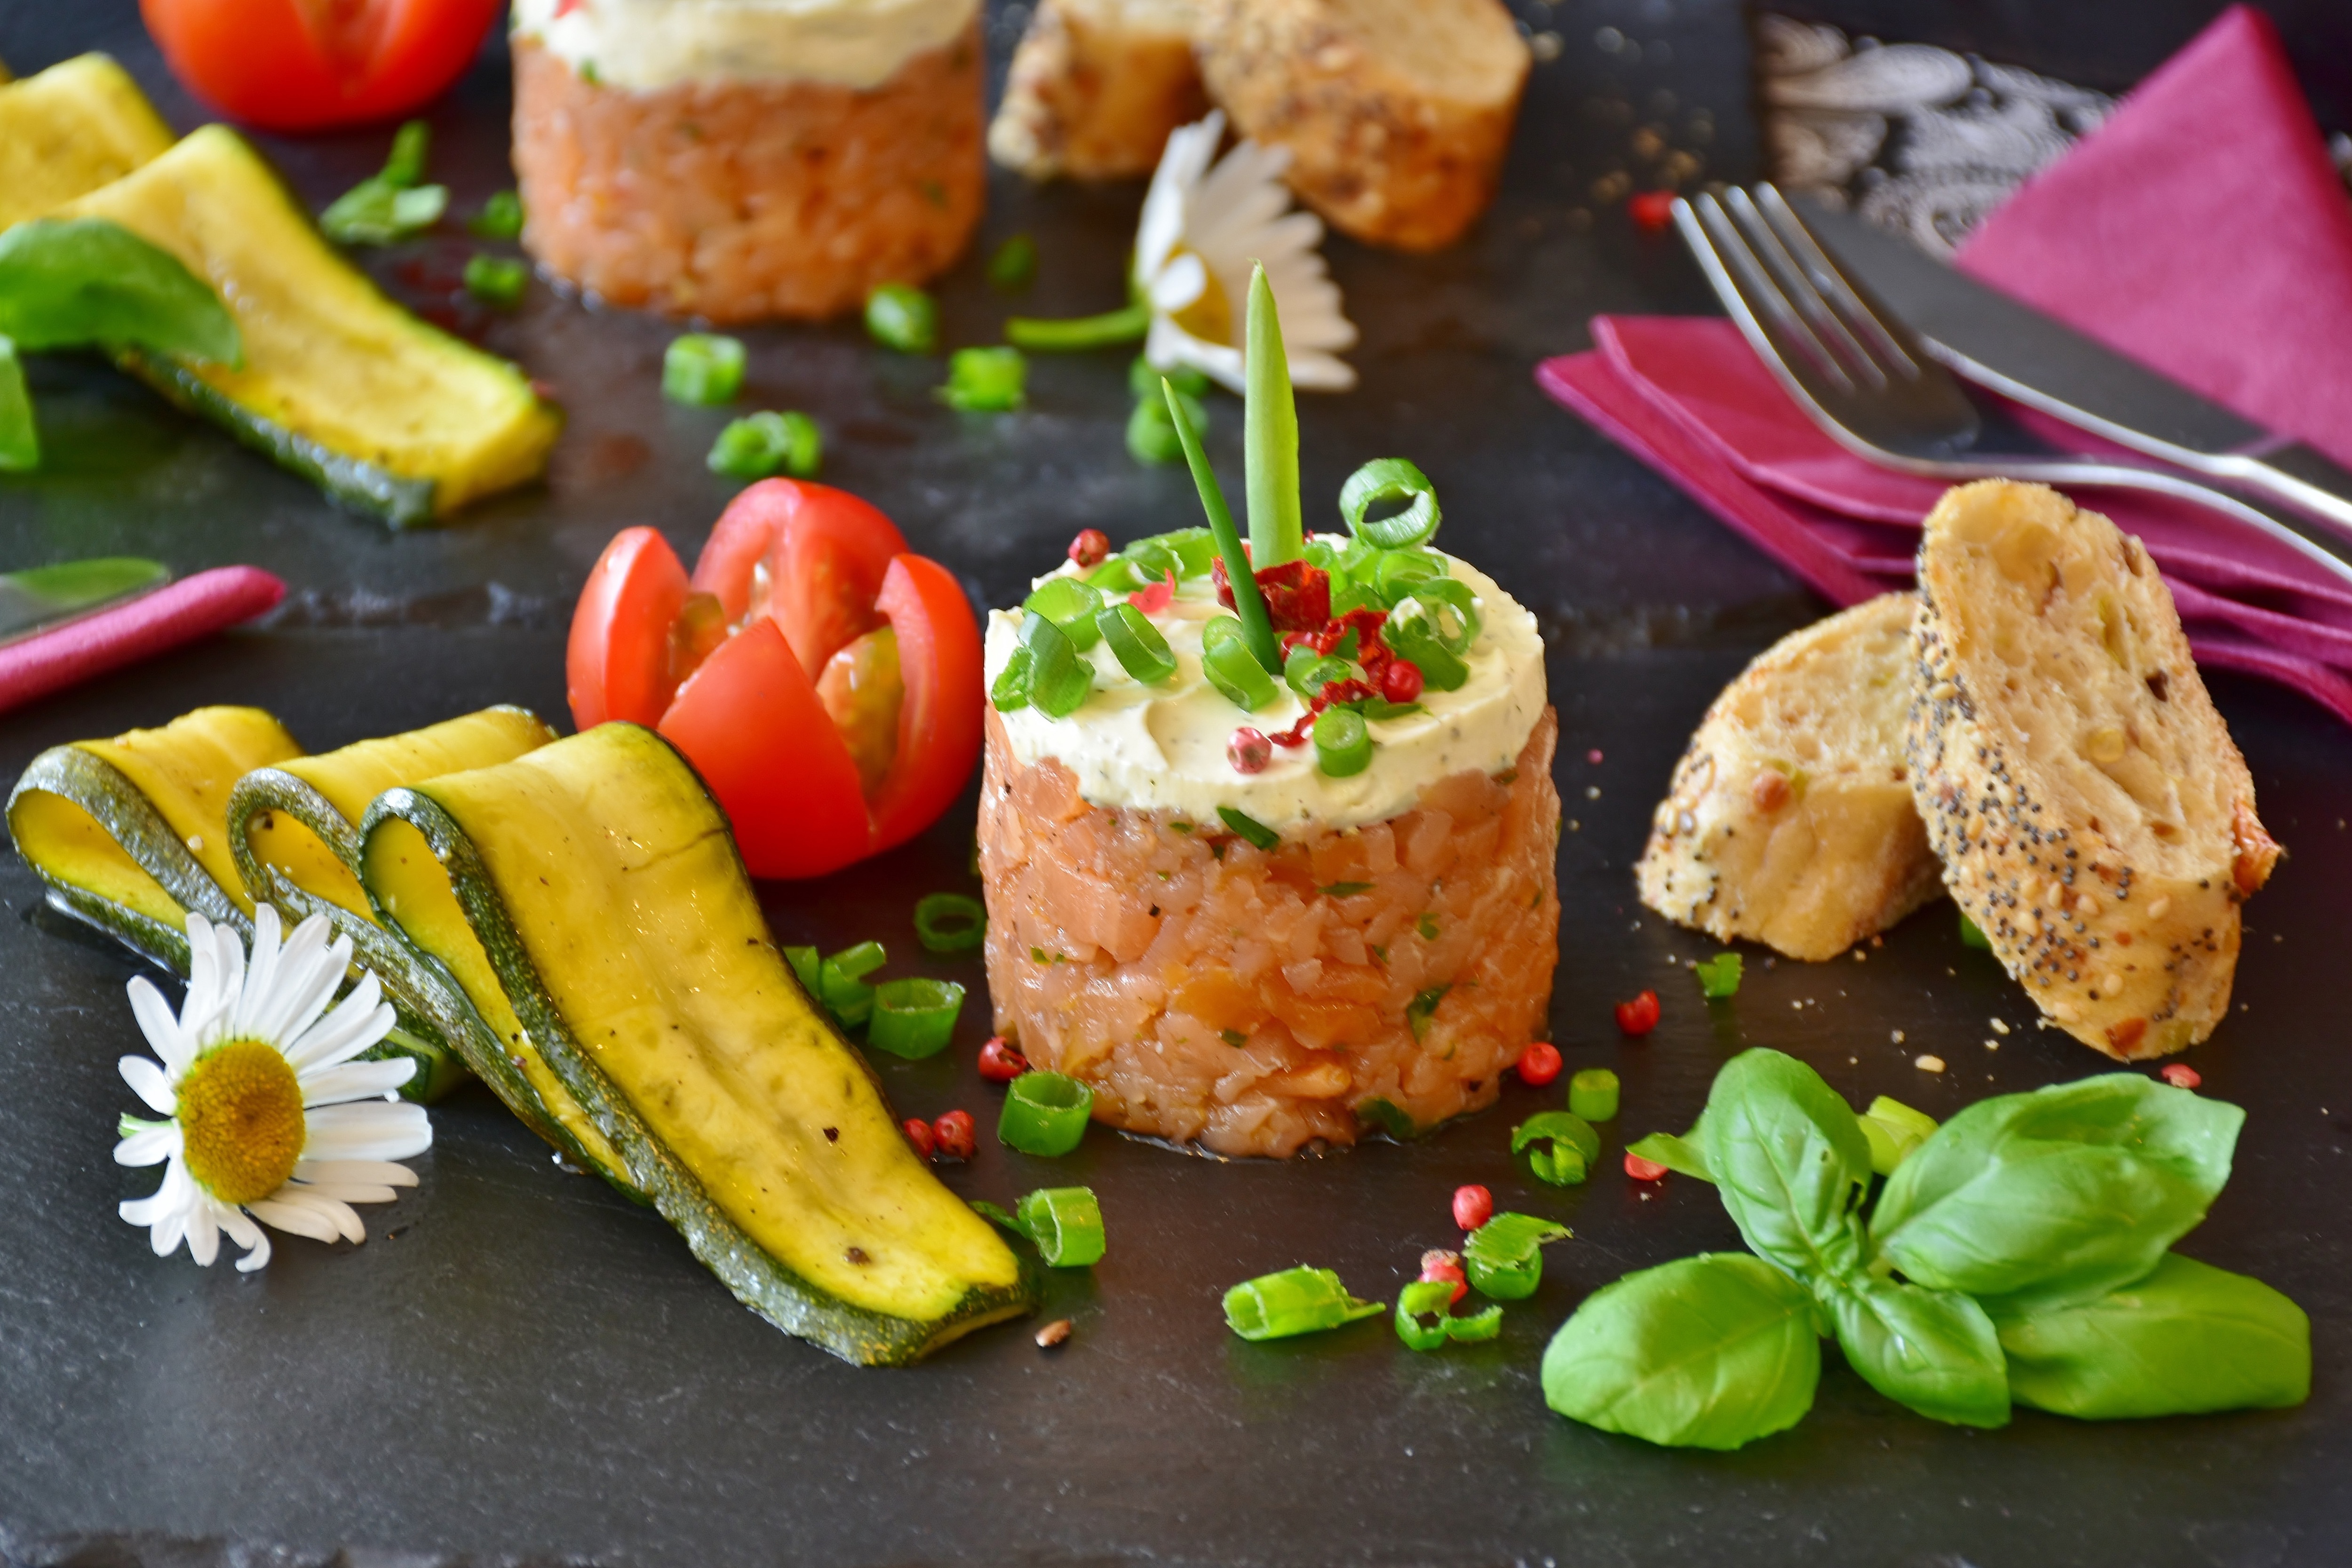
dish, food, cuisine, ingredient, vegan nutrition, produce, garnish, vegetarian food, staple food, la carte food, recipe, side dish, appetizer, hors d oeuvre, vegetable, kids meal, canape, meat